Estonia–Russia relations

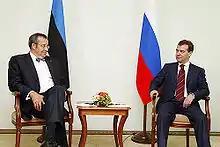
Russian President Dmitry Medvedev and Estonian President Toomas Hendrik Ilves met in Khanty-Mansiysk on 28 June 2008.

During the first post-war decade of Soviet regime, Estonia was governed by Moscow via Russian-born Estonian governors. Born into the families of native Estonians in Russia, the latter had obtained their Red education in the Soviet Union during the Stalinist repressions at the end of the 1930s. Many of them had fought in the Red Army (in the Estonian Rifle Corps), few of them had mastered the Estonian language.